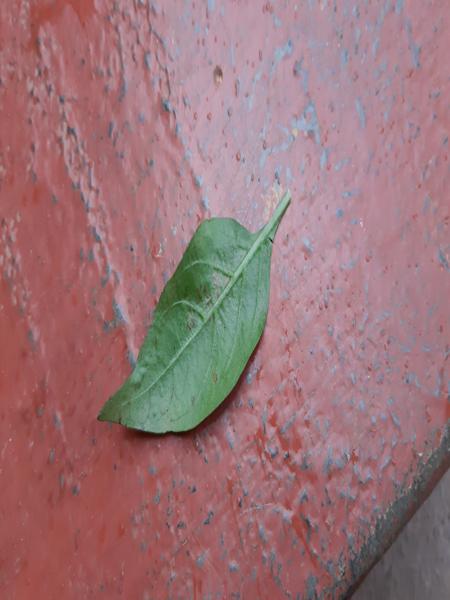
Plant: Chilly